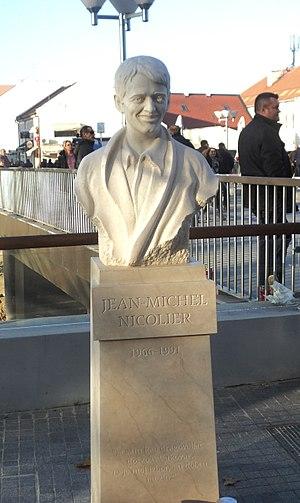
Jean-Michel Nicollier, né le 1ᵉʳ juillet 1966 à Vesoul et mort à Vukovar le 20 novembre 1991, est un Français qui s'est engagé aux côtés de l'armée croate et qui fut abattu durant le massacre de Vukovar.